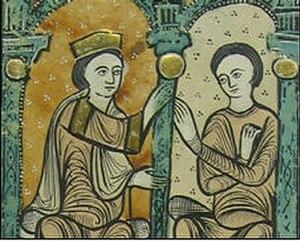
Almodis ou Almòdis de la Marcha en occitan est une femme de la haute noblesse méridionale médiévale, successivement dame de Lusignan, comtesse de Toulouse, puis de Barcelone, par ses mariages. Elle affirma le caractère politique d'épouse du comte et joua un rôle important auprès de ses différents maris, ainsi que de ses enfants. Elle mena une vie mouvementée qui en fait, comme l'écrit Martin Aurell :
Cet article présente les femmes ayant été comtesses de Toulouse, soit à titre héréditaire, soit en tant qu'épouse d'un comte.